Tommy Walker (footballer, born 1915)

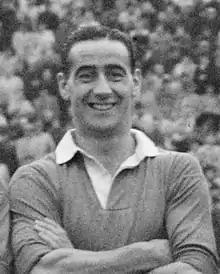
Walker in a Chelsea team photo, November 1947

Thomas Walker OBE (26 May 1915 – 11 January 1993) was a Scottish footballer, who played for Heart of Midlothian, Chelsea and the Scotland national team. He later managed Hearts and Raith Rovers before becoming a director of Hearts in his later years. Lauded for his Corinthian spirit and gentlemanly conduct, he is remembered as one of Hearts all-time greats. Walker has been described as the most influential man ever to be associated with Heart of Midlothian.